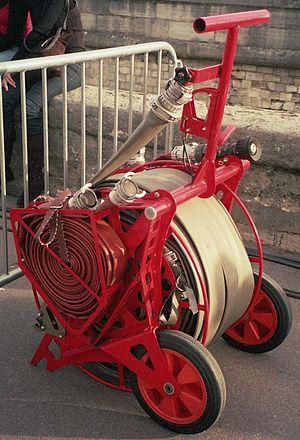
Journées Nation Défense, Esplanade des Invalides, Paris, France, 24-25 septembre 2005
Un dévidoir ou aspe est un mécanisme formé d'une bobine tournant autour d'un axe sur lequel on enroule un fil, un tuyau souple, etc. Il permet de stocker le corps souple pour le dérouler facilement.
Les tuyaux d'incendie sont des tuyaux servant à transporter l'eau dans les dispositifs hydrauliques de lutte contre l'incendie.